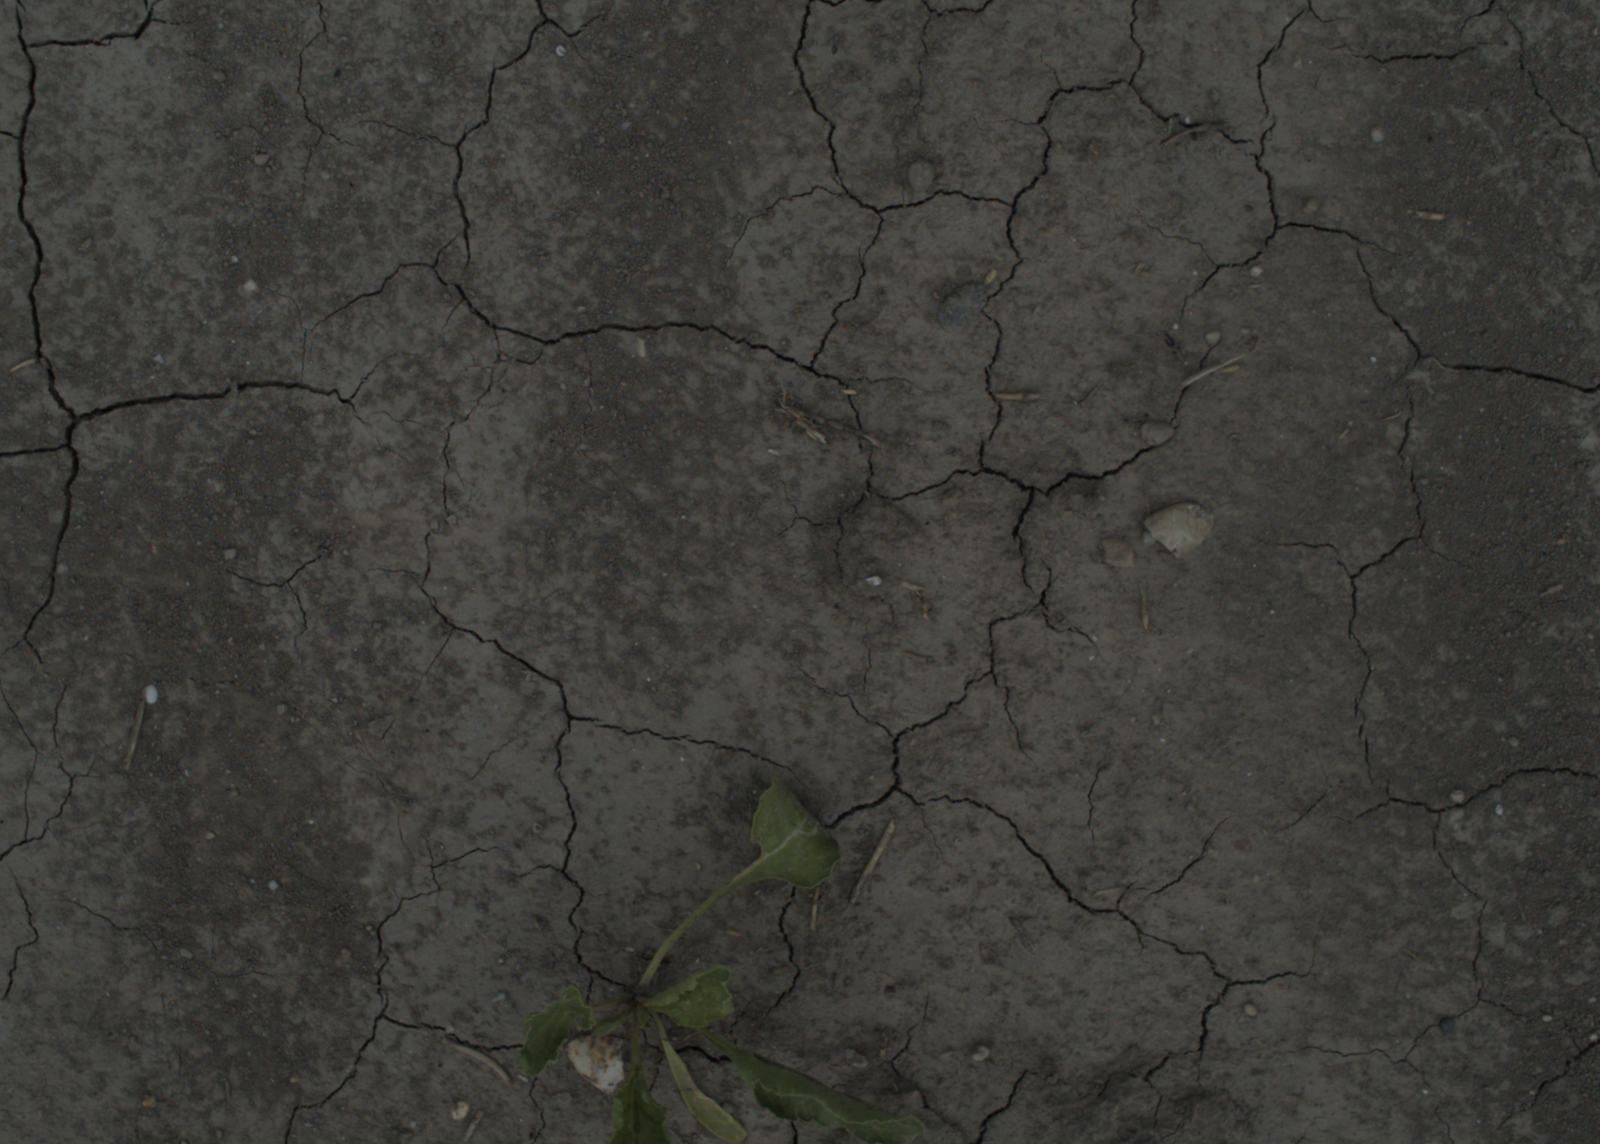
Capture date: 21.07.2021 12:55:24
Weather: mixed
Wind: medium
Seeding date: 08.06.2021
Plant canopy height (mm): 962